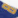
Number: 8